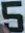
Number: 5